Ioannis Papafis

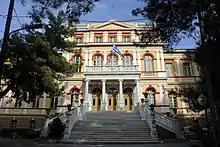
Papafeio Orphanage in Toumba

His most famous contribution was the establishment of an orphanage in Thessaloniki, which he originally named "The Maltese", now commonly known as Papafeio (Παπάφειο) after him. The male-only orphanage was most active after the Greek Civil War, when it sheltered orphans that numbered in the thousands.